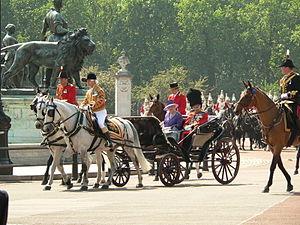
Trooping the Colour est un rassemblement militaire datant de 1748 et visant à célébrer l'anniversaire officiel du souverain britannique. Cette parade a lieu à Horse Guards Parade, chaque année au cours du deuxième samedi du mois de juin.